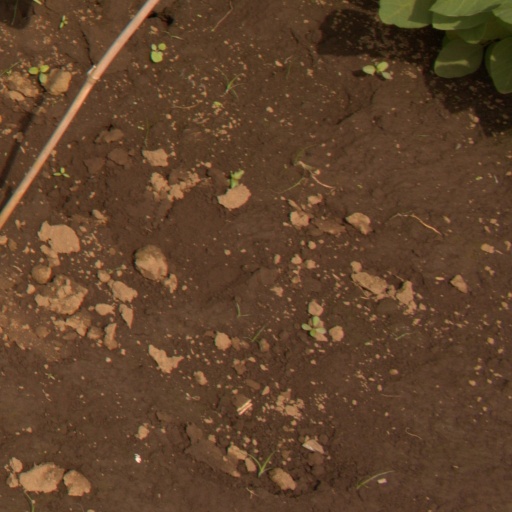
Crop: soybean